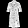
Label: Dress